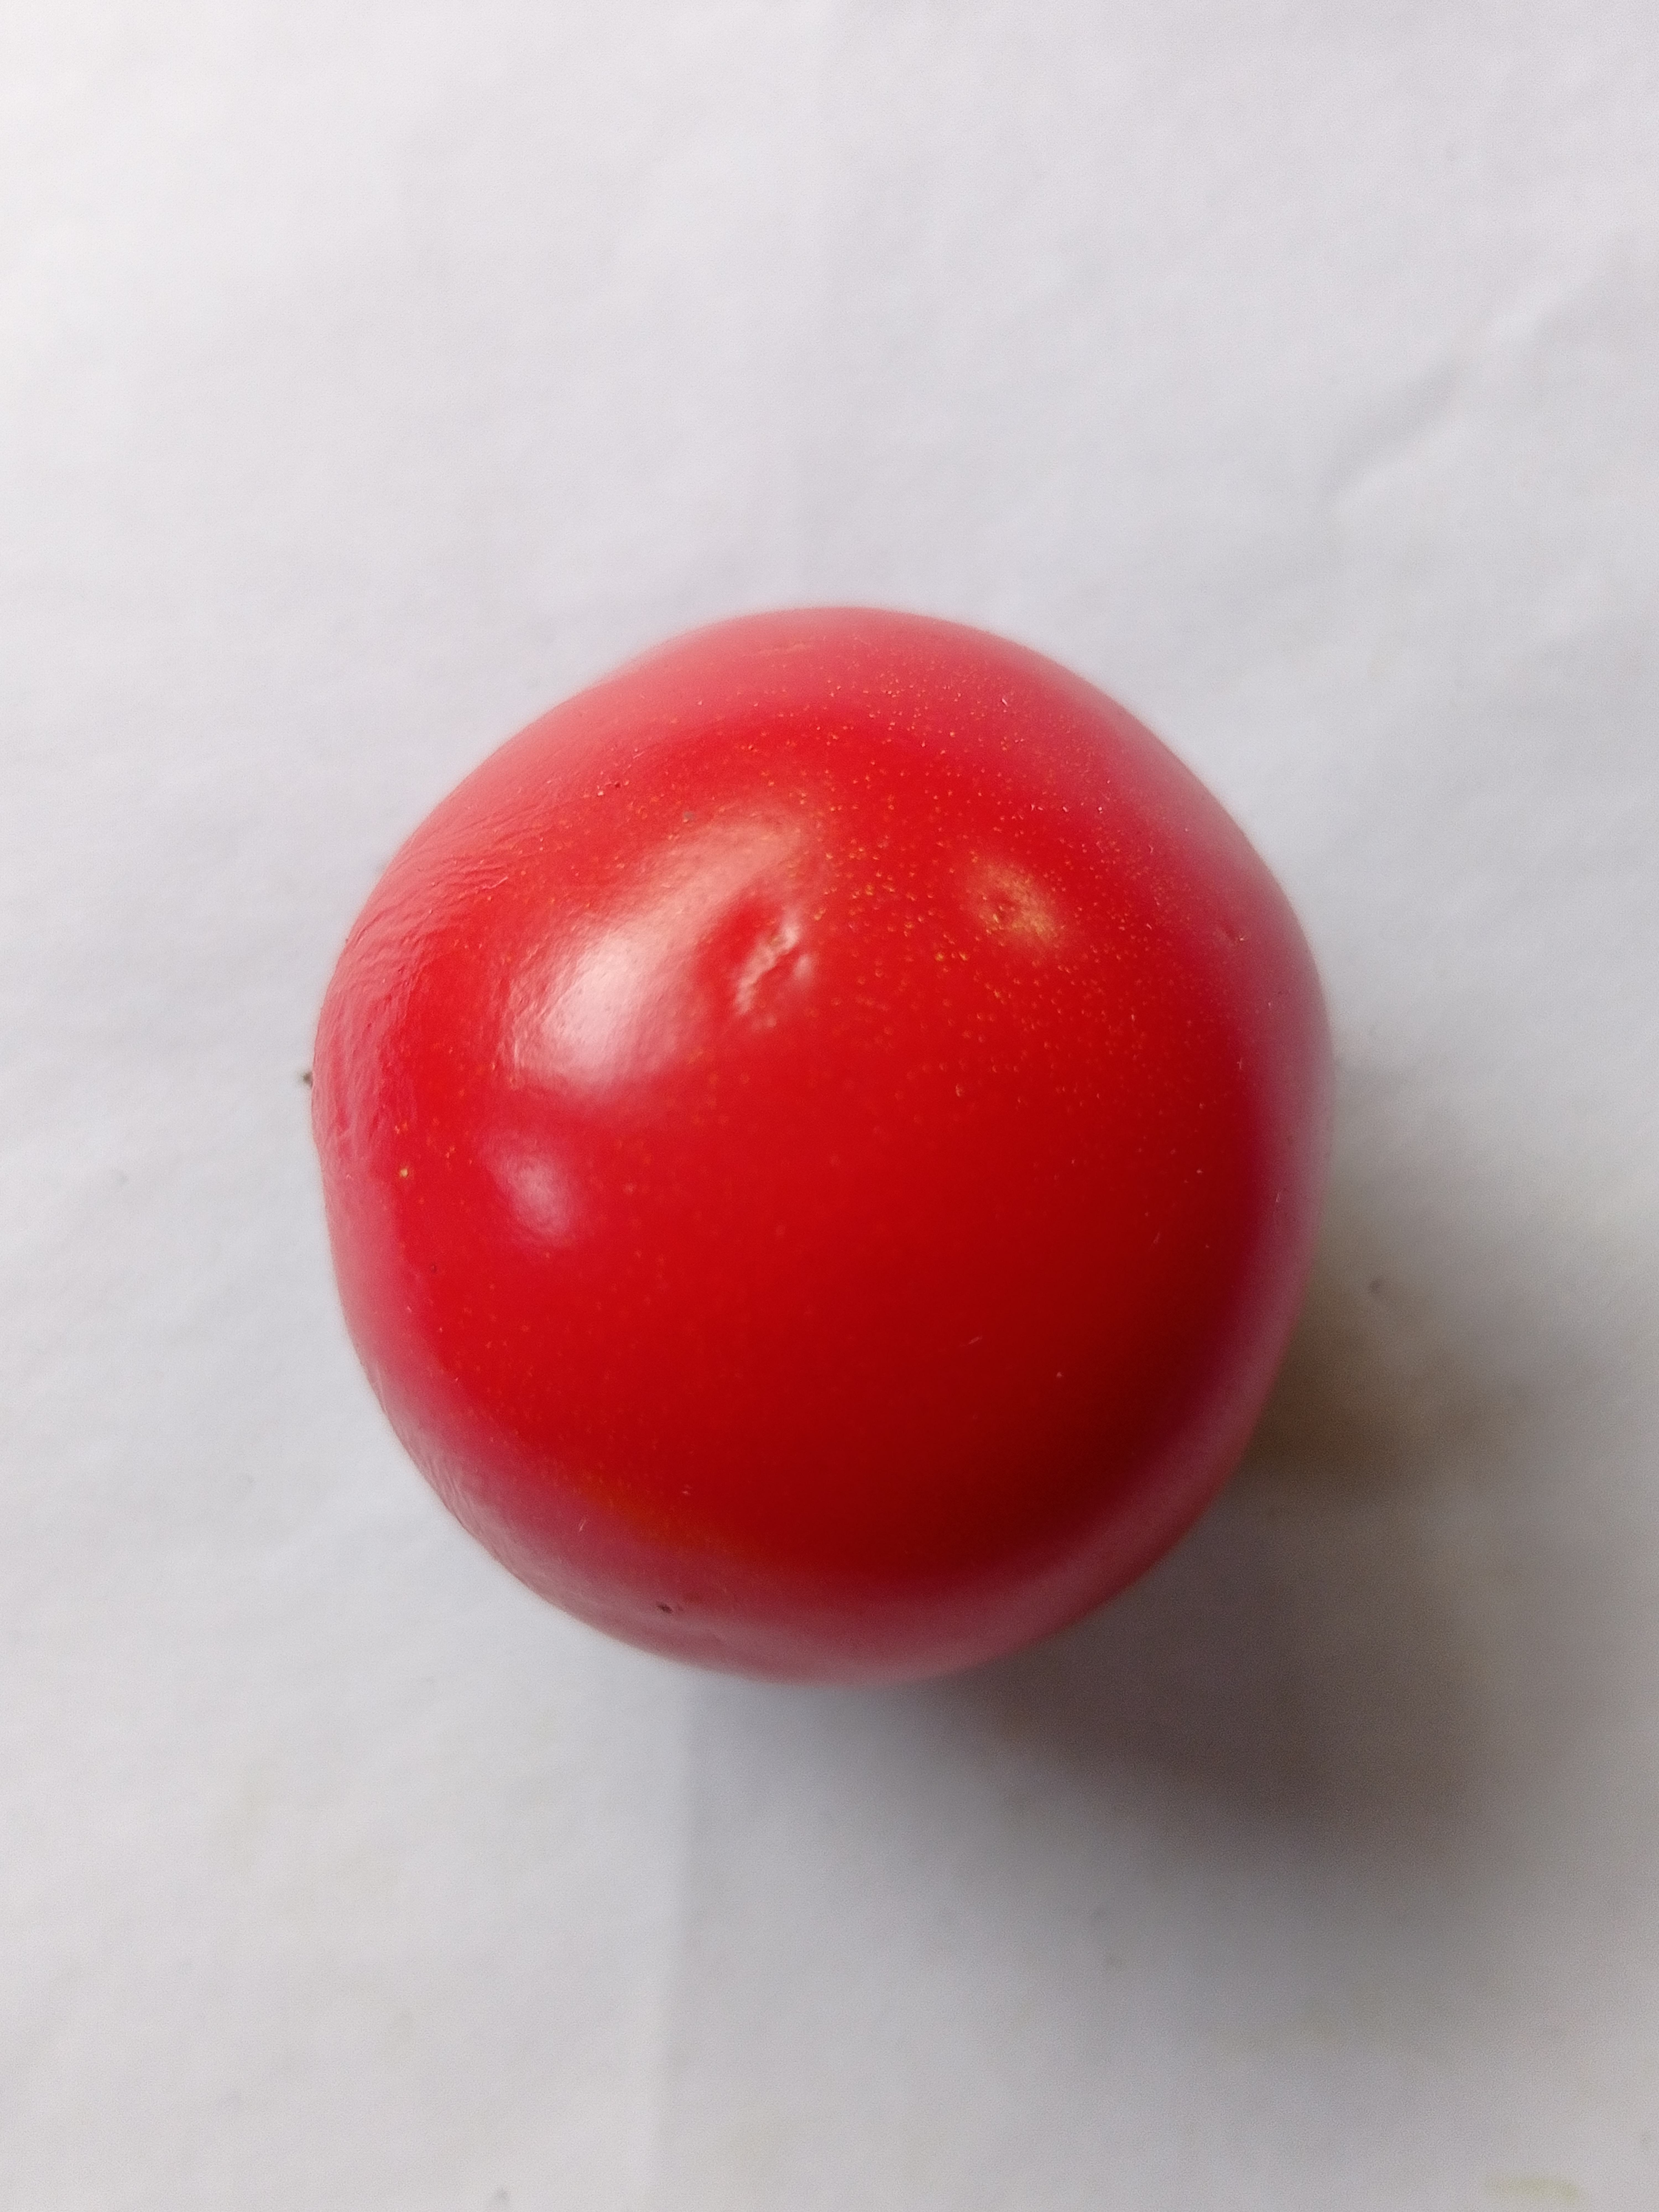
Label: Fresh